Cinder (novel)

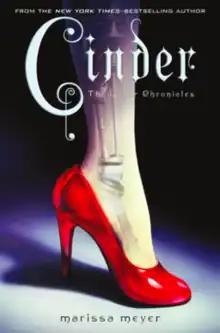
Book cover of "Cinder"

Cinder is the 2012 debut young adult science fiction novel of American author Marissa Meyer, published by Macmillan Publishers through their subsidiary Feiwel & Friends. It is the first book in "The Lunar Chronicles" and is followed by "Scarlet". The story is loosely based on the classic fairytale "Cinderella". "Cinder" was selected as one of IndieBound's Kids' Next List for winter 2012.